Pirro Kondi

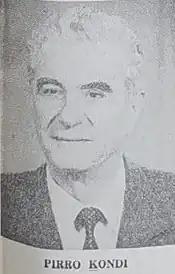

Pirro Kondi (born 1924, date of death unknown, 2015 or before) was an Albanian politician of the Party of Labour of Albania (PPSh). Coming from a family with strong communist background, he became member of the Albanian Parliament and a candidate-member of the Politburo of the Party of Labour of Albania by the '80.